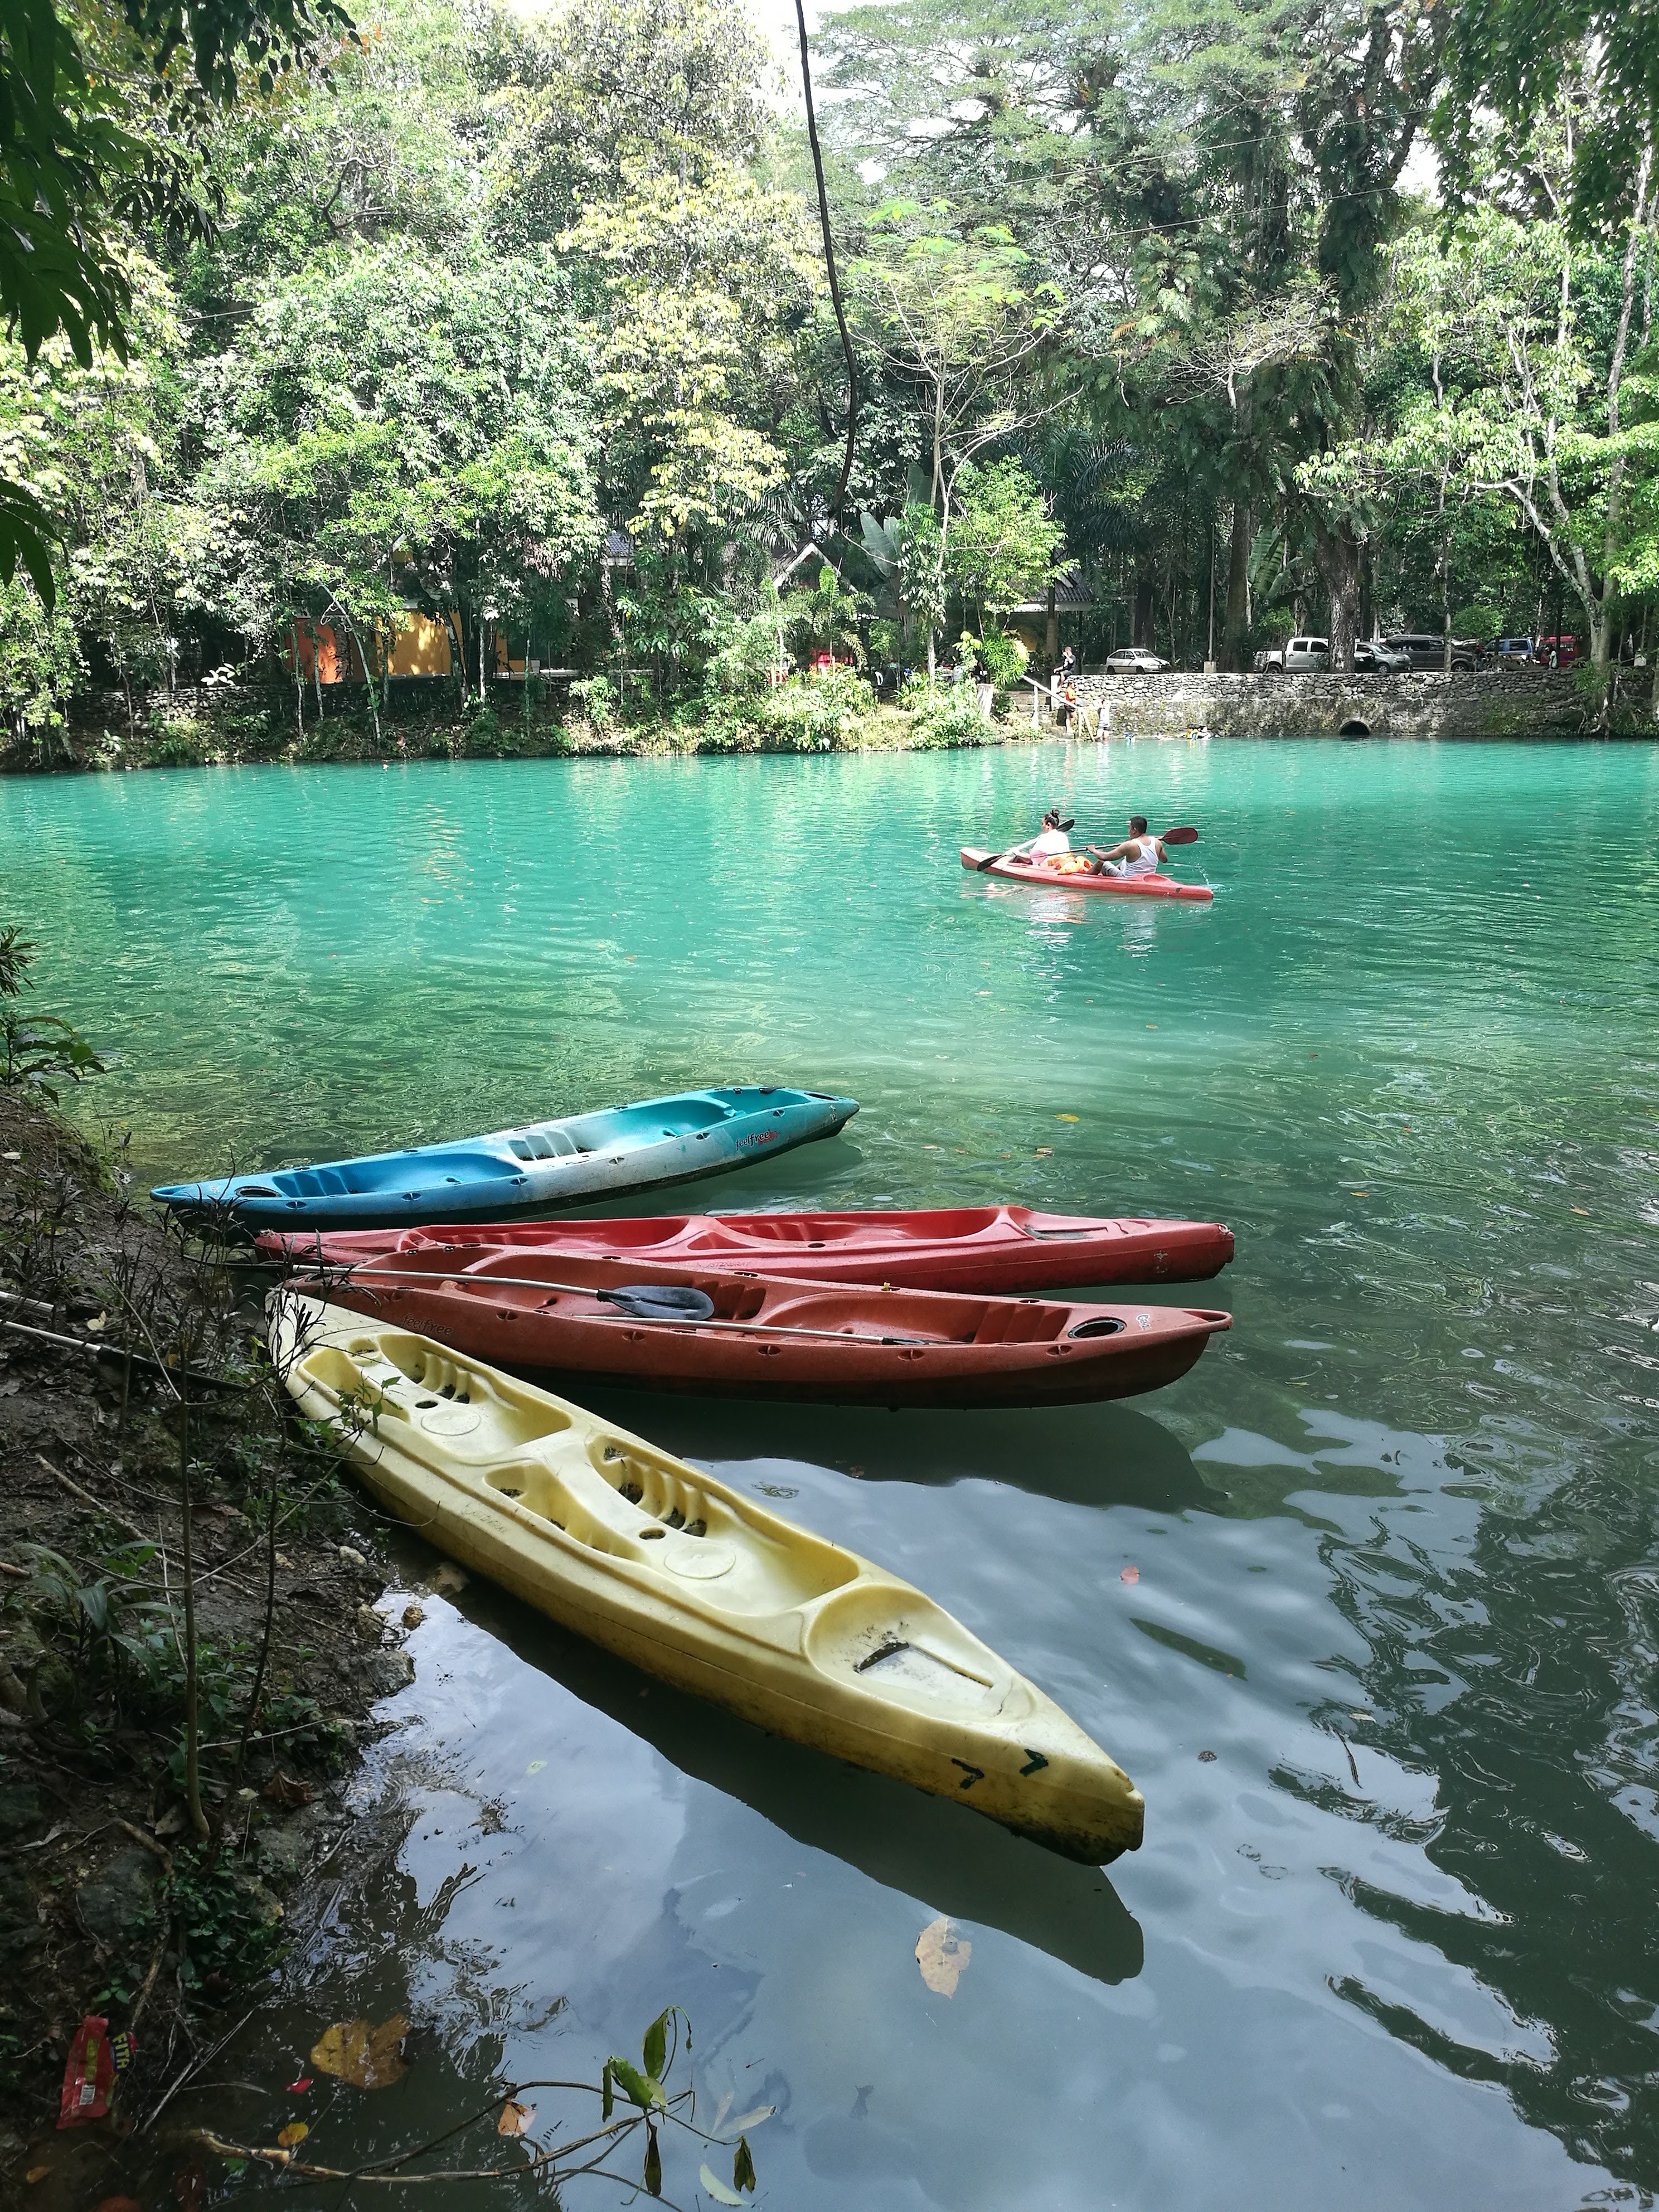
natural, water, boat, water resources, plant community, plant, green, natural environment, natural landscape, fluvial landforms of streams, boats and boating equipment and supplies, tree, watercraft, lake, sunlight, watercourse, bank, leisure, landscape, morning, wood, recreation, forest, waterway, riparian zone, calm, canoe, reservoir, stream, lake district, jungle, skiff, oar, reflection, tropics, water transportation, creek, nature reserve, pond, riparian forest, tourism, inlet, loch, canoeing, vacation, rainforest, rock, valdivian temperate rain forest, boating, watercraft rowing, kayak, channel, garden, grass, water sport, sea, adventure, old growth forest, kayaking, bayou, sports